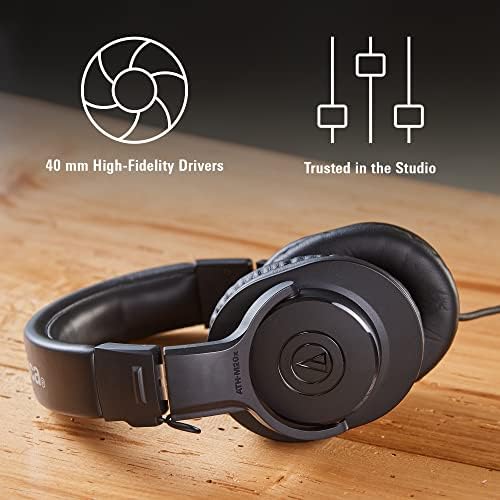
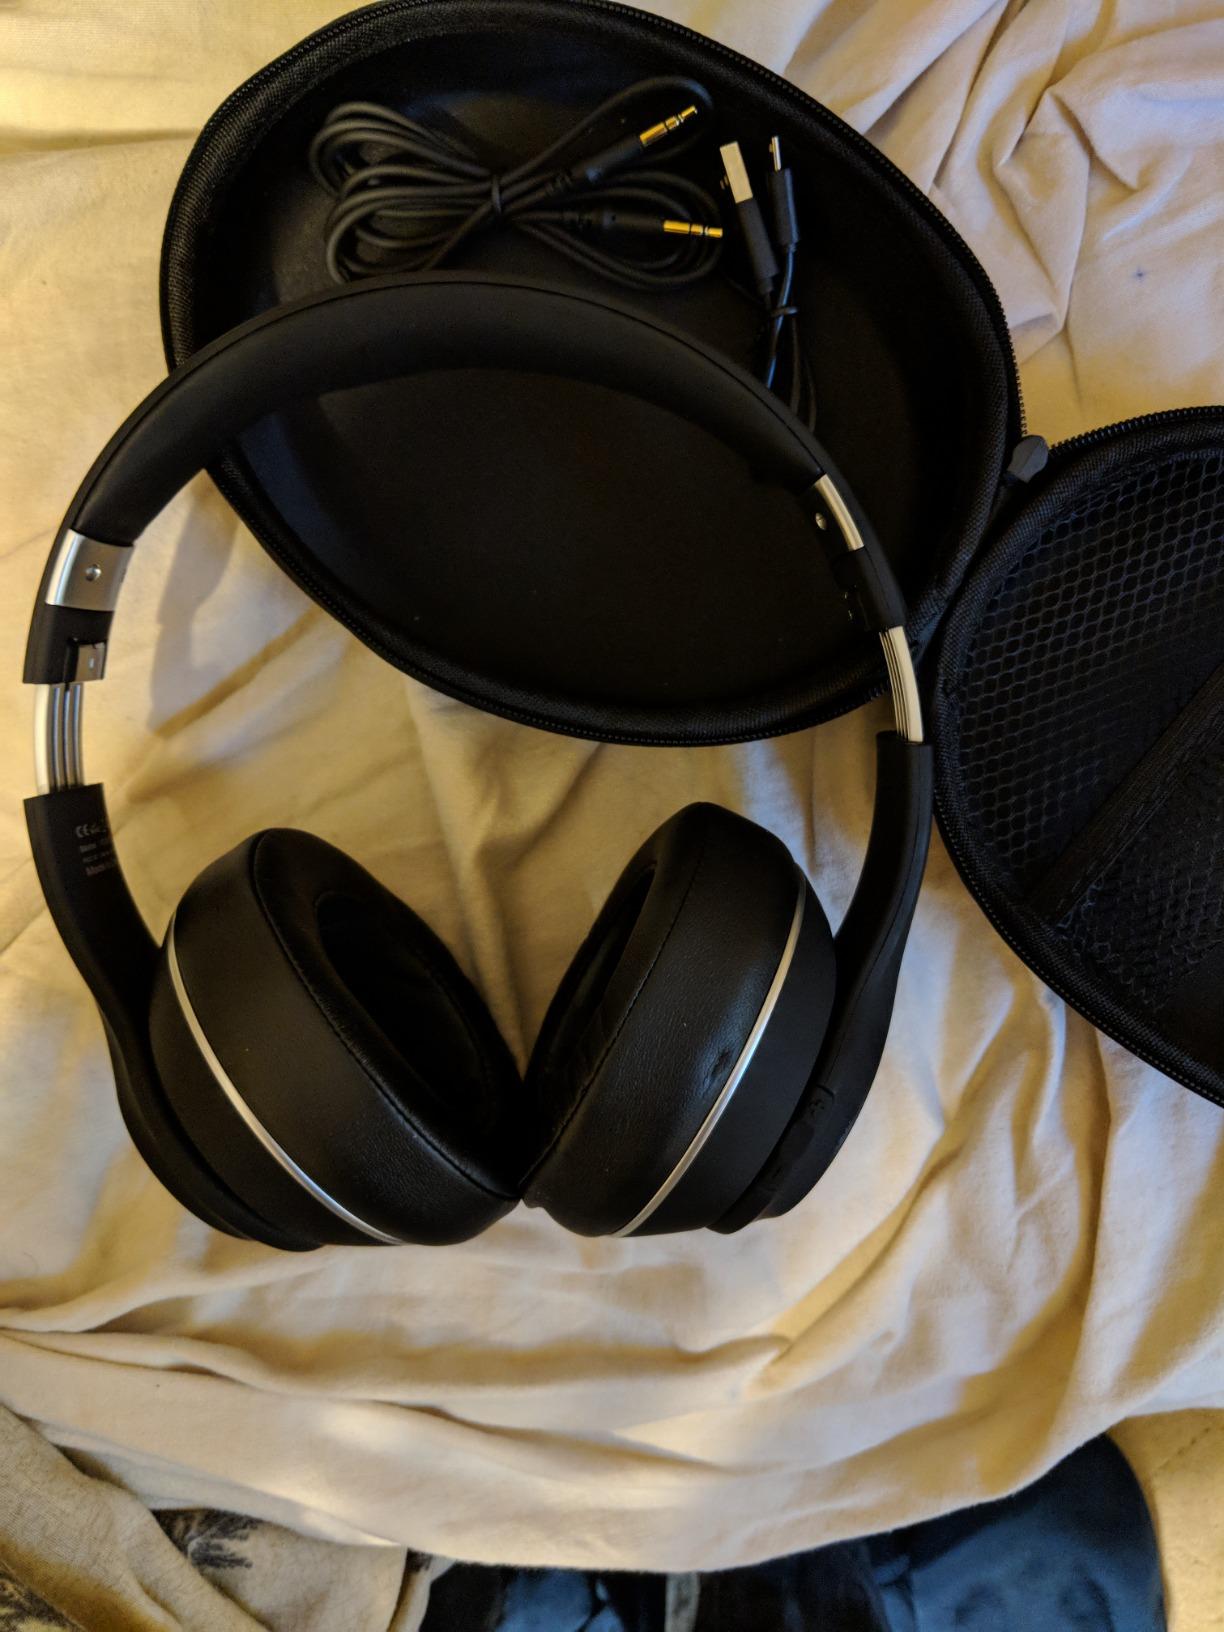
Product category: headphones
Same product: no